Alister MacKenzie

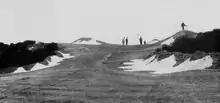
1915 photograph of the 2nd hole of the Headingley Golf Club near Leeds, designed by MacKenzie

As a player, MacKenzie was self-described as a "good putter, but a mediocre ball striker" for most of his life. It was not until after his move to California, when he was already in his 60s, that MacKenzie had what he described as his "golfing epiphany". This was an improvement in his ball striking which enabled him to often score in the high 70s to low 80s for 18 holes. He described this in one of his books as "in the 70s after 60". MacKenzie was one of the first prominent golf course designers who had not been a leading player.